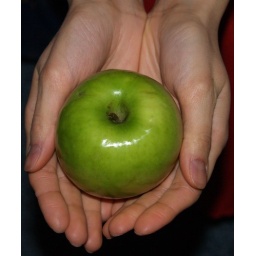
green apple in hand